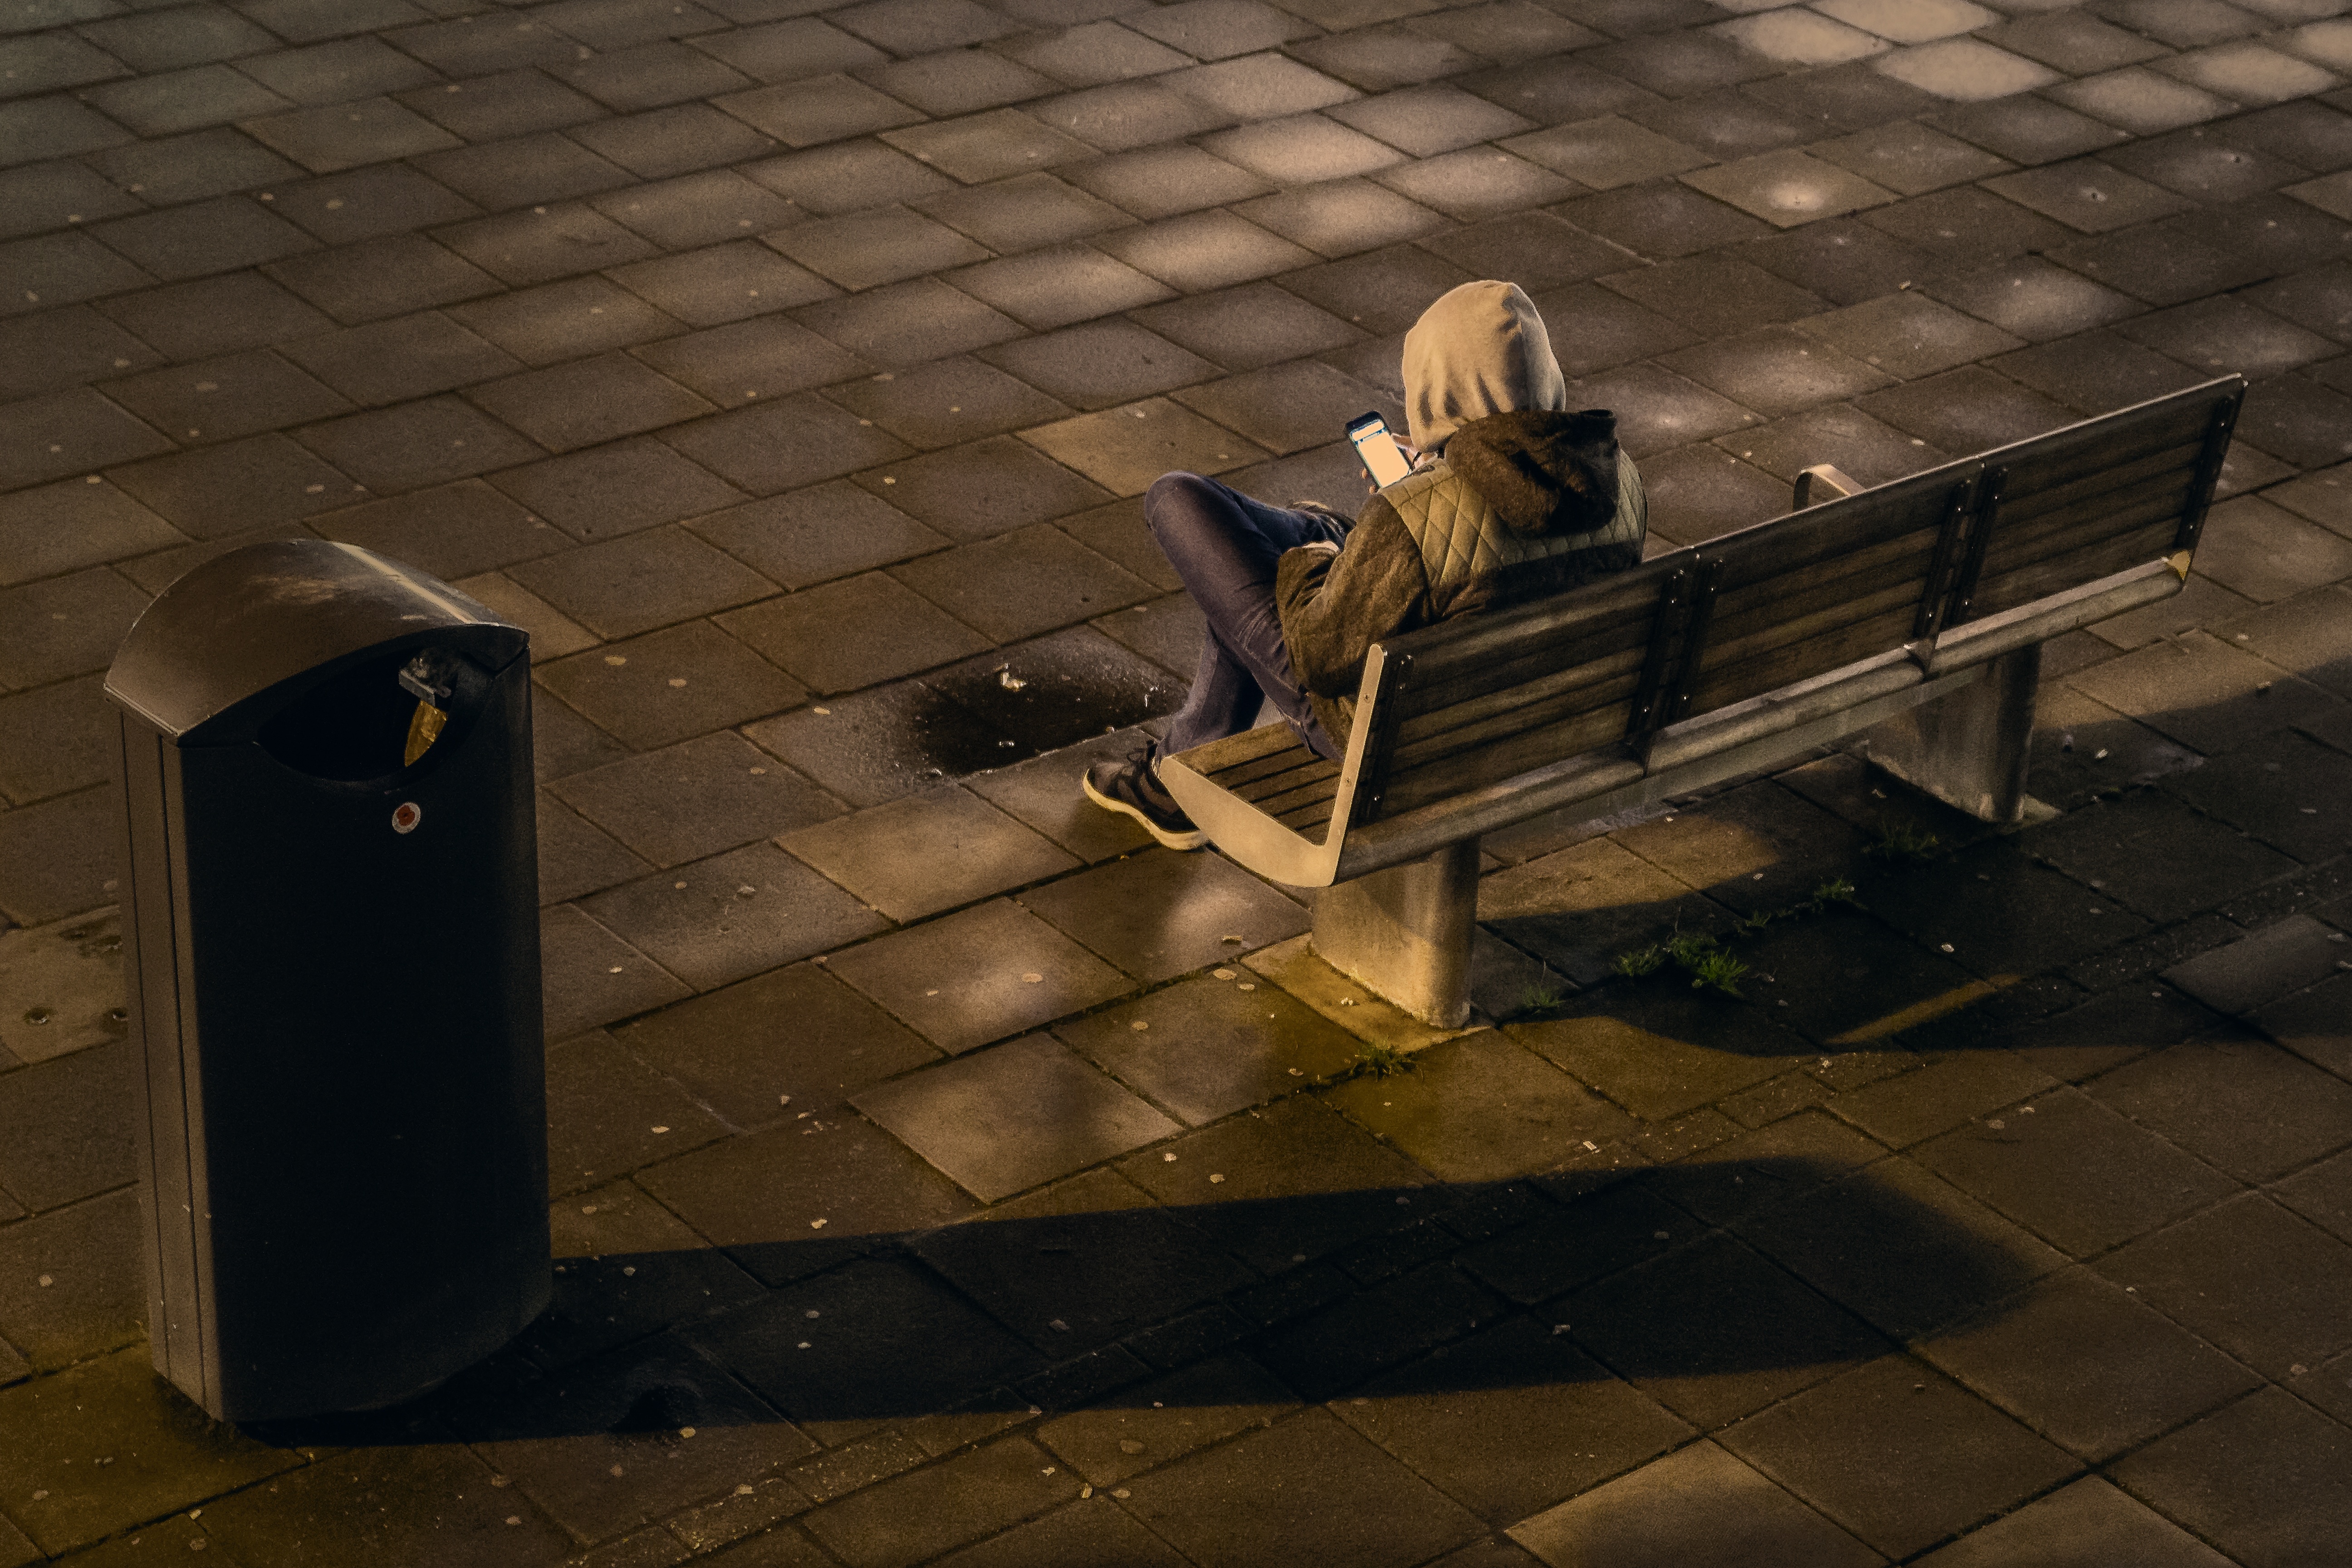
light, wood, night, floor, wall, reflection, shadow, darkness, shape, screenshot